Oper am Brühl

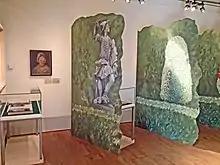

In 2009, Michael Maul published the results of his investigation into Leipzig's Baroque opera as the outcome of an extensive research project into the history of the opera house, which had hitherto been little studied, initiated by the Bach Archive Leipzig.